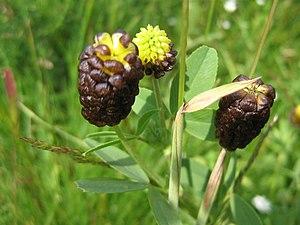
Trèfle brun dans les pelouses de l'Aubrac (Massif central - France)